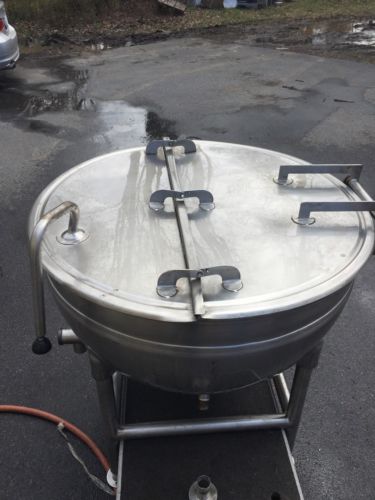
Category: kettle